Lord Dunmore's War

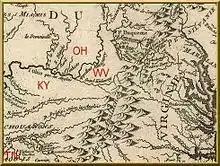
From the Great Kanawha River upstream, what is now the Ohio was called the Allegheny; map, 1755.

Starting in 1769, Ebenezer Zane, afterwards a famed "Indian fighter" and guide, known for Zane's trace, had established a settlement on Wheeling Creek just over the Pennsylvania border on the Allegheny he named "Zanesburg" (now Wheeling, West Virginia). Later, Fort Fincastle was sited there.